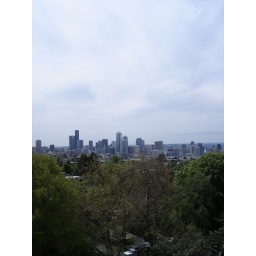
View of the Seattle skyline from the observation deck of the water tower in Volunteer Park